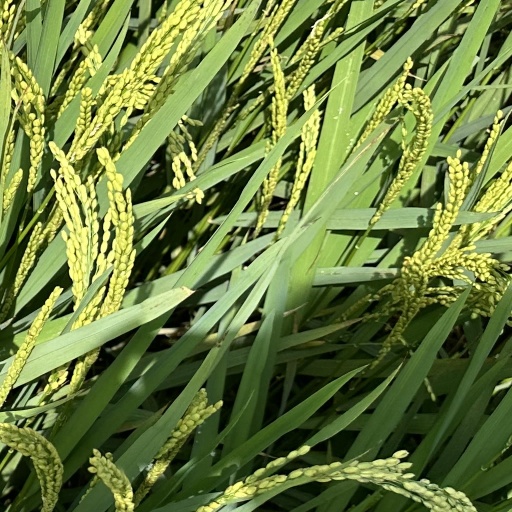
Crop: rice